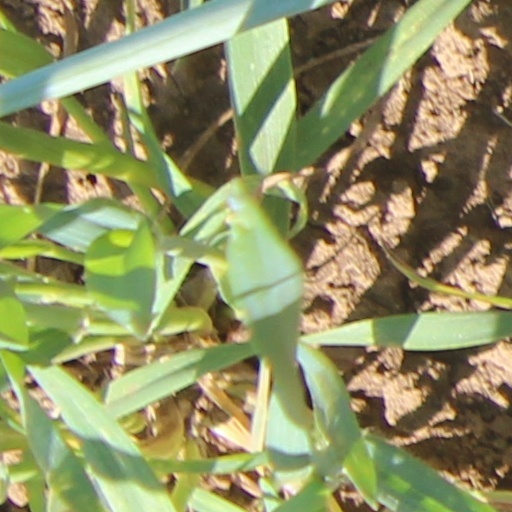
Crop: wheat